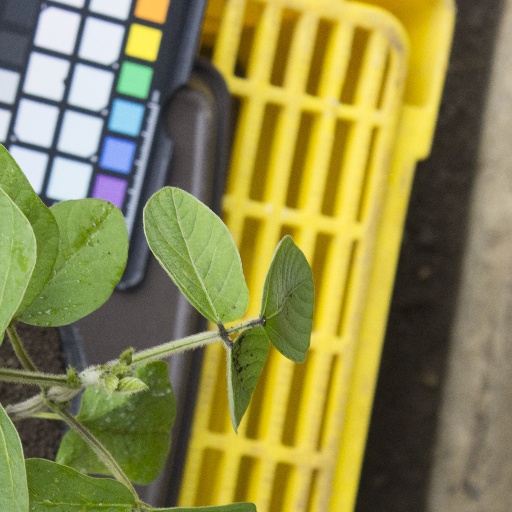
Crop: soybean